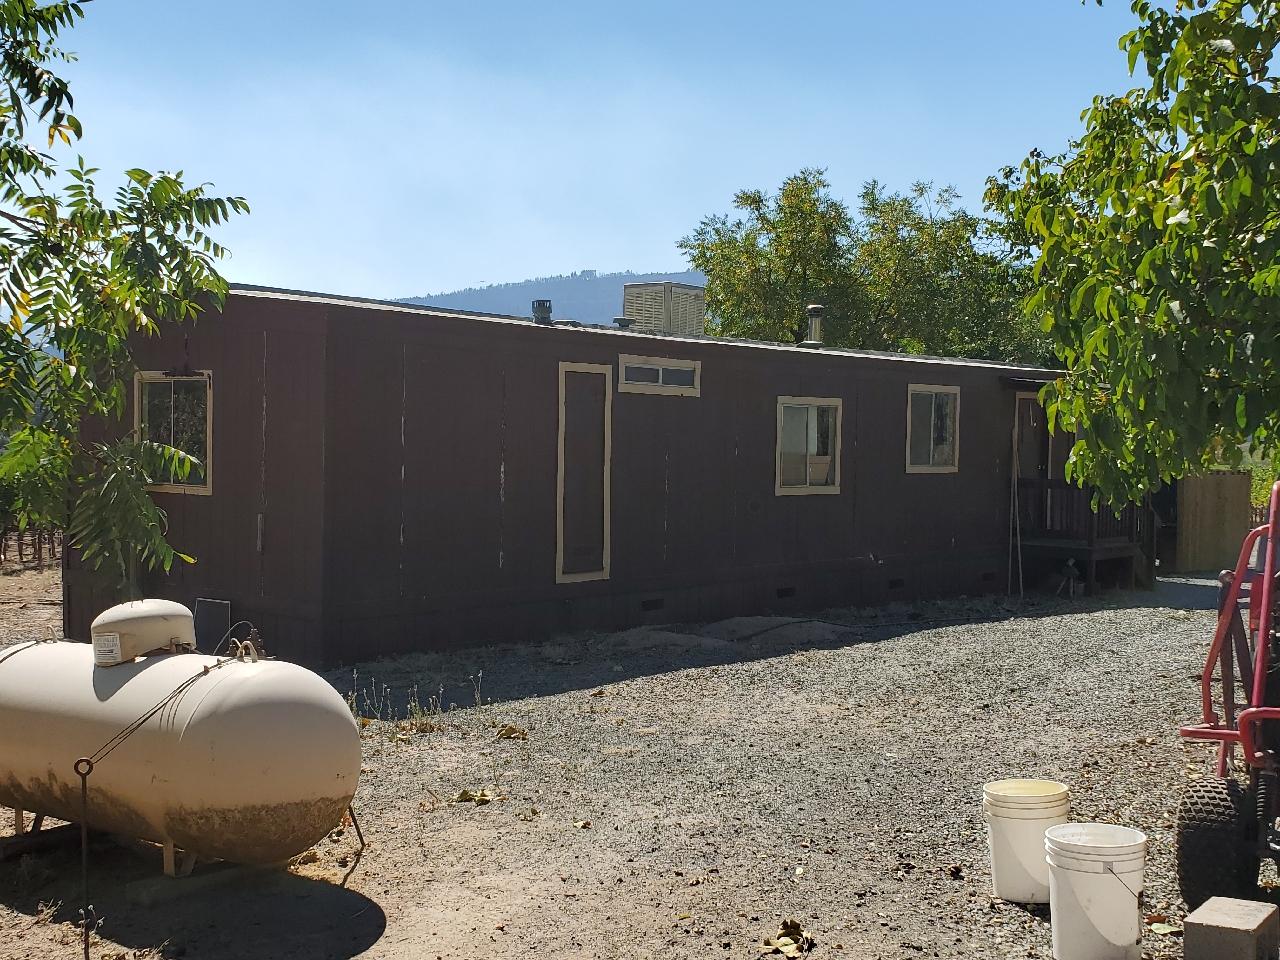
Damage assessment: no_damage